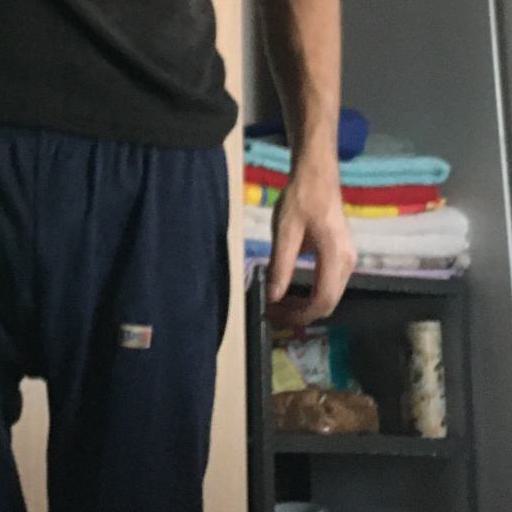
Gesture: no_gesture